Natural History Museum of Los Angeles County

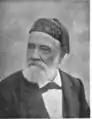
Considered one of the first preservationists in Los Angeles, Californio politician Antonio F. Coronel's donations formed the original collection of the museum.

NHM opened in Exposition Park, Los Angeles, California, in 1913 as The Museum of History, Science, and Art. The moving force behind it was a museum association founded in 1910. Its distinctive main building with fitted marble walls and domed and colonnaded rotunda, is on The National Register of Historic Places. Additional wings opened in 1925, 1930, 1960, and 1976.